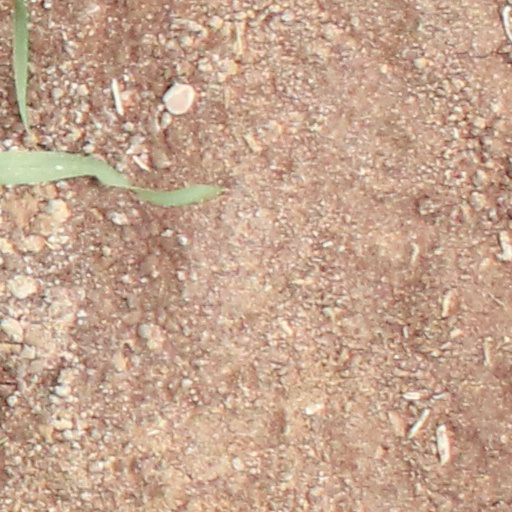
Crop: wheat